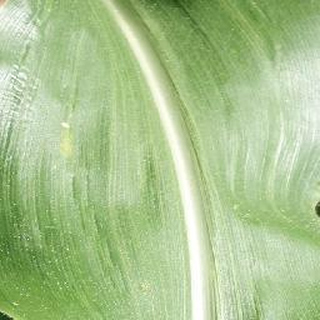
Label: healthy_corn